Johannes Theodor Kuhlemann

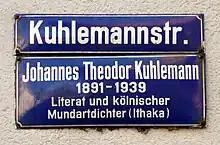
Kuhlemannstraße in Cologne

Johannes Theodor Kuhlemann (born: November 4, 1891 in Cologne-Ehrenfeld; died: March 9, 1939 in Cologne) was a German journalist, cabaret artist and writer in the Cologne dialect.